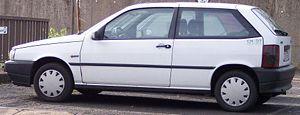
La Fiat Tipo est un modèle de voiture compacte fabriqué par Fiat de 1988 à 1995. Elle a remporté le trophée européen de la voiture de l'année en 1989.